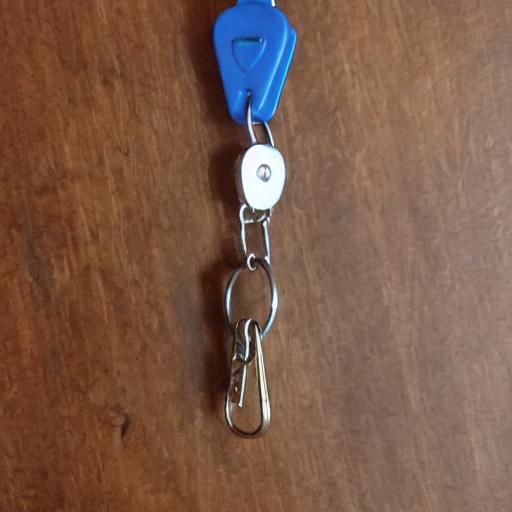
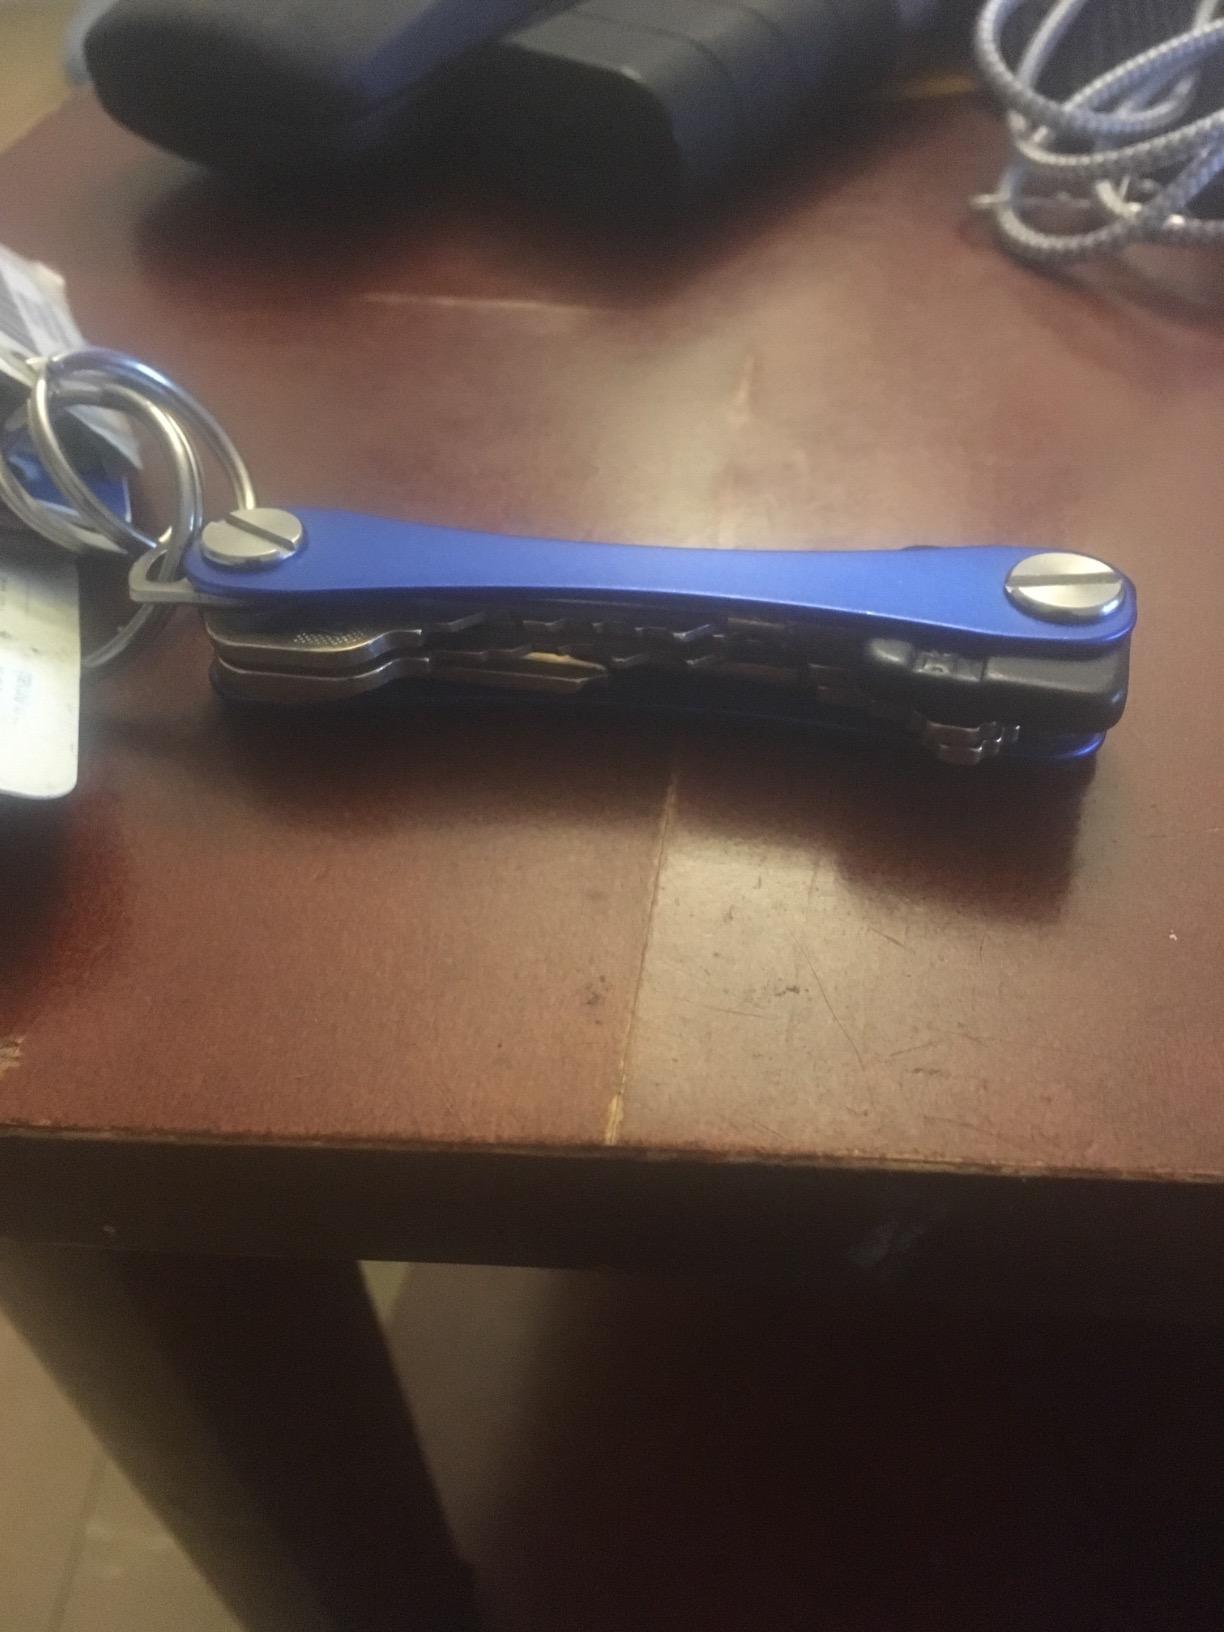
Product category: accessories_keychain
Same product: no